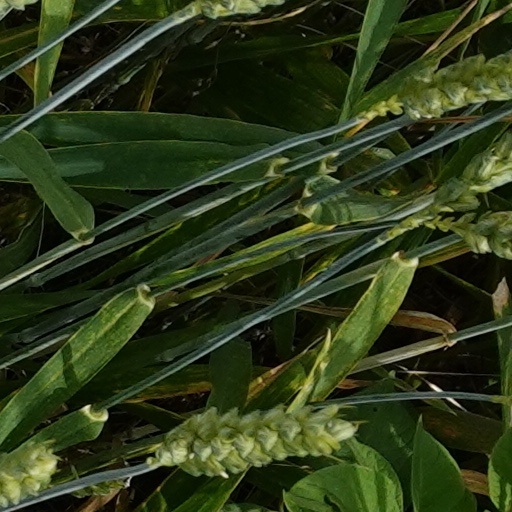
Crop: wheat